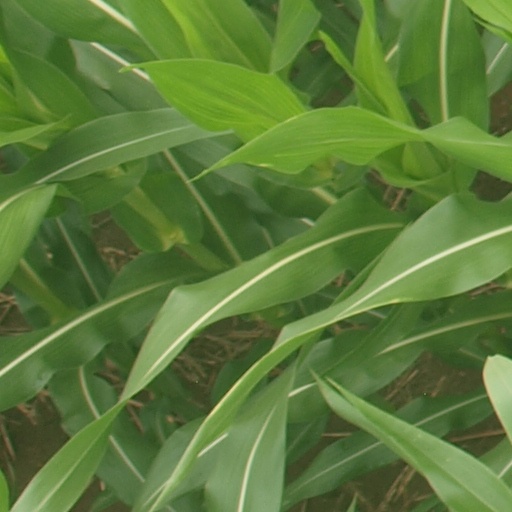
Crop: maize; corn